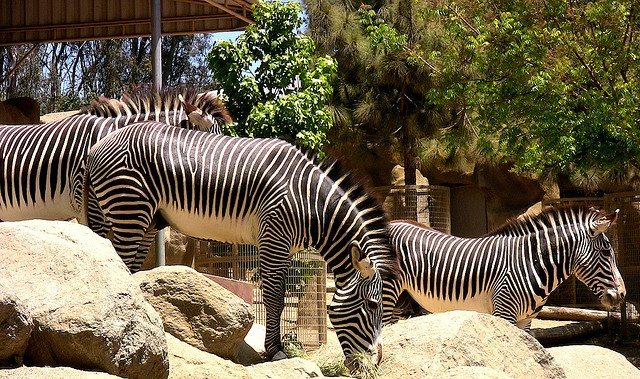
A zebra looking down and eating grass in a zoo.
Three zebras fenced in on a sunny day.
A group of zebras are standing together near rocks.
a couple of zebras that are by some rocks
a group of zebra standing in a pen next to some rocks